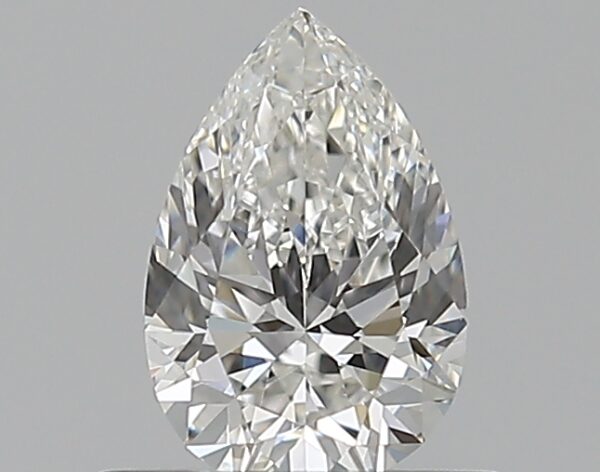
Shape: pear
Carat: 0.5
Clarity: VS1
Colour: G
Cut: VG
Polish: EX
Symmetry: VG
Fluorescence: N
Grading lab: GIA
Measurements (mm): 6.53 x 4.31 x 2.83